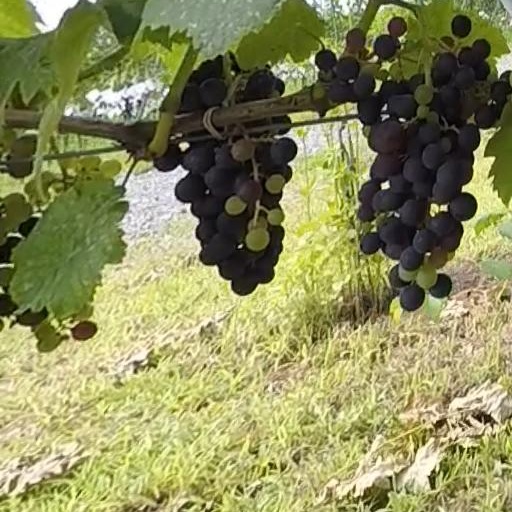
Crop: grape